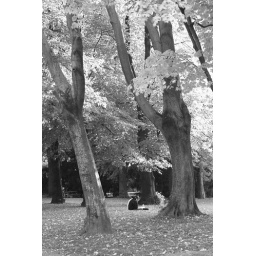
Meditation between trees in black and white